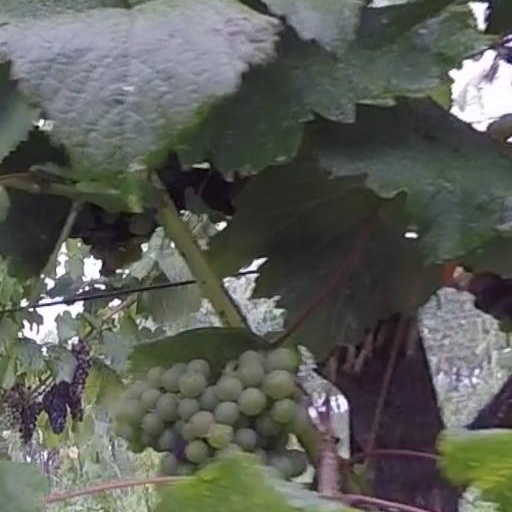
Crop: grape